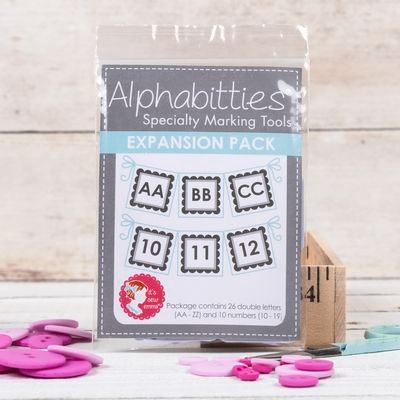
Gray Alphabitties Expansion Pack
It's Sew Emma is excited to announce its newest addition to the Alphabitties family. Go beyond A-Z with the Alphabitties Expansion Pack from It's Sew Emma! When patterns call for pieces marked beyond A-Z or 1-9, these adorable squares are up for the task. With 26 tiles for AA -ZZ and 10 - 19, you'll be ready to tackle even the most complex quilt patterns! The Alphabitties Expansion Pack pairs perfectly with It's Sew Emma patterns and coordinate with the original Alphabitties marking tools. **It’s Sew Emma prohibits customers from selling on Amazon or unauthorized third-party sellers to resell on Amazon. Brewer customers who disregard this policy may have purchase orders canceled or accounts terminated.
Brand: It's Sew Emma
Category: Arts & Entertainment > Hobbies & Creative Arts > Arts & Crafts > Art & Crafting Tools > Craft Measuring & Marking Tools > Textile Art Gauges & Rulers